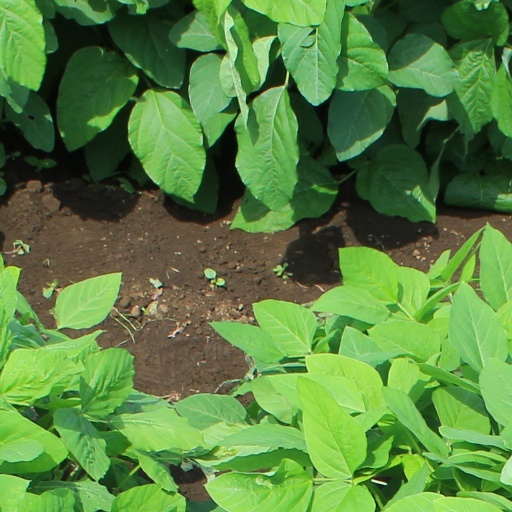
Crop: soybean